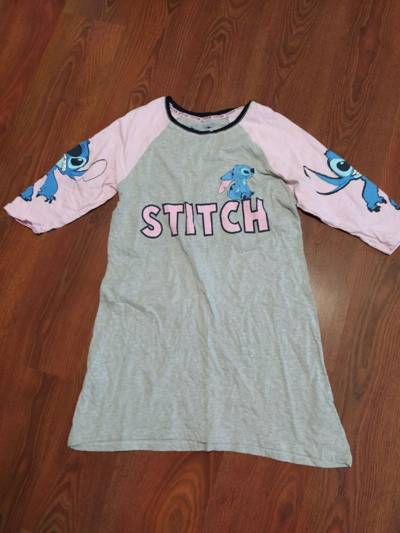
Waste category: clothes